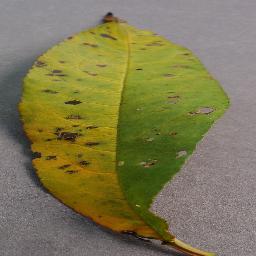
Label: Peach___Bacterial_spot